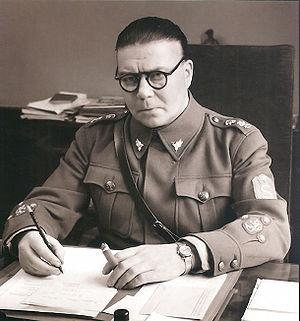
Lauri Karl Thorvald Malmberg en finnois né le 8 mai 1888 à Helsinki, mort le 14 mars 1948 à Helsinki est un militaire finlandais ayant combattu pour la Triplice durant la Première Guerre mondiale, puis dans les forces de libération de la Finlande. Il est ensuite général en chef de l'armée finlandaise.